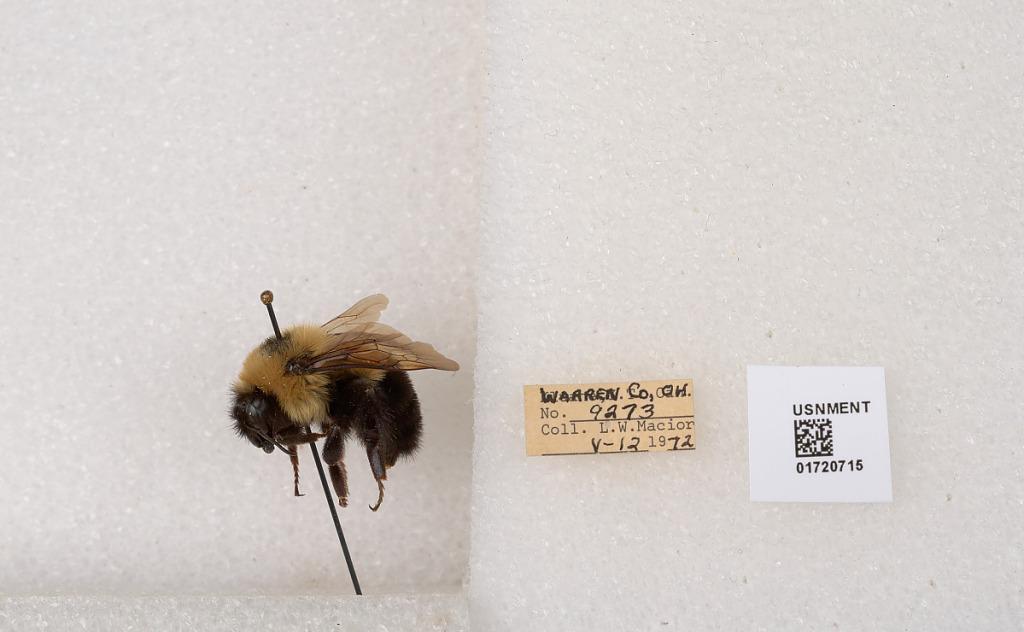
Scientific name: Bombus bimaculatus Cresson
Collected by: L. Macior
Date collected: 1972-5-12
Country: United States
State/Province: Ohio
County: Warren
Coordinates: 39.4276, -84.1668